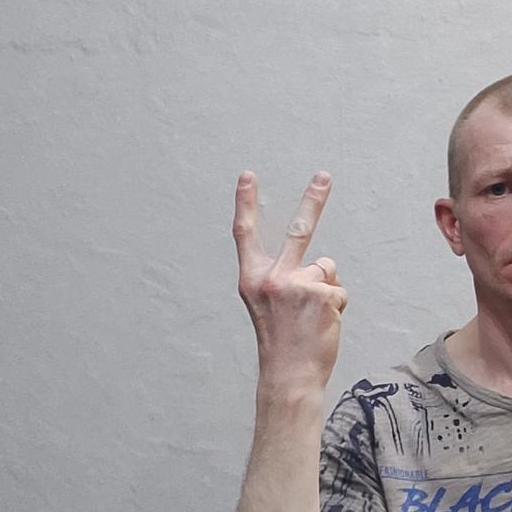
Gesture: peace_inverted